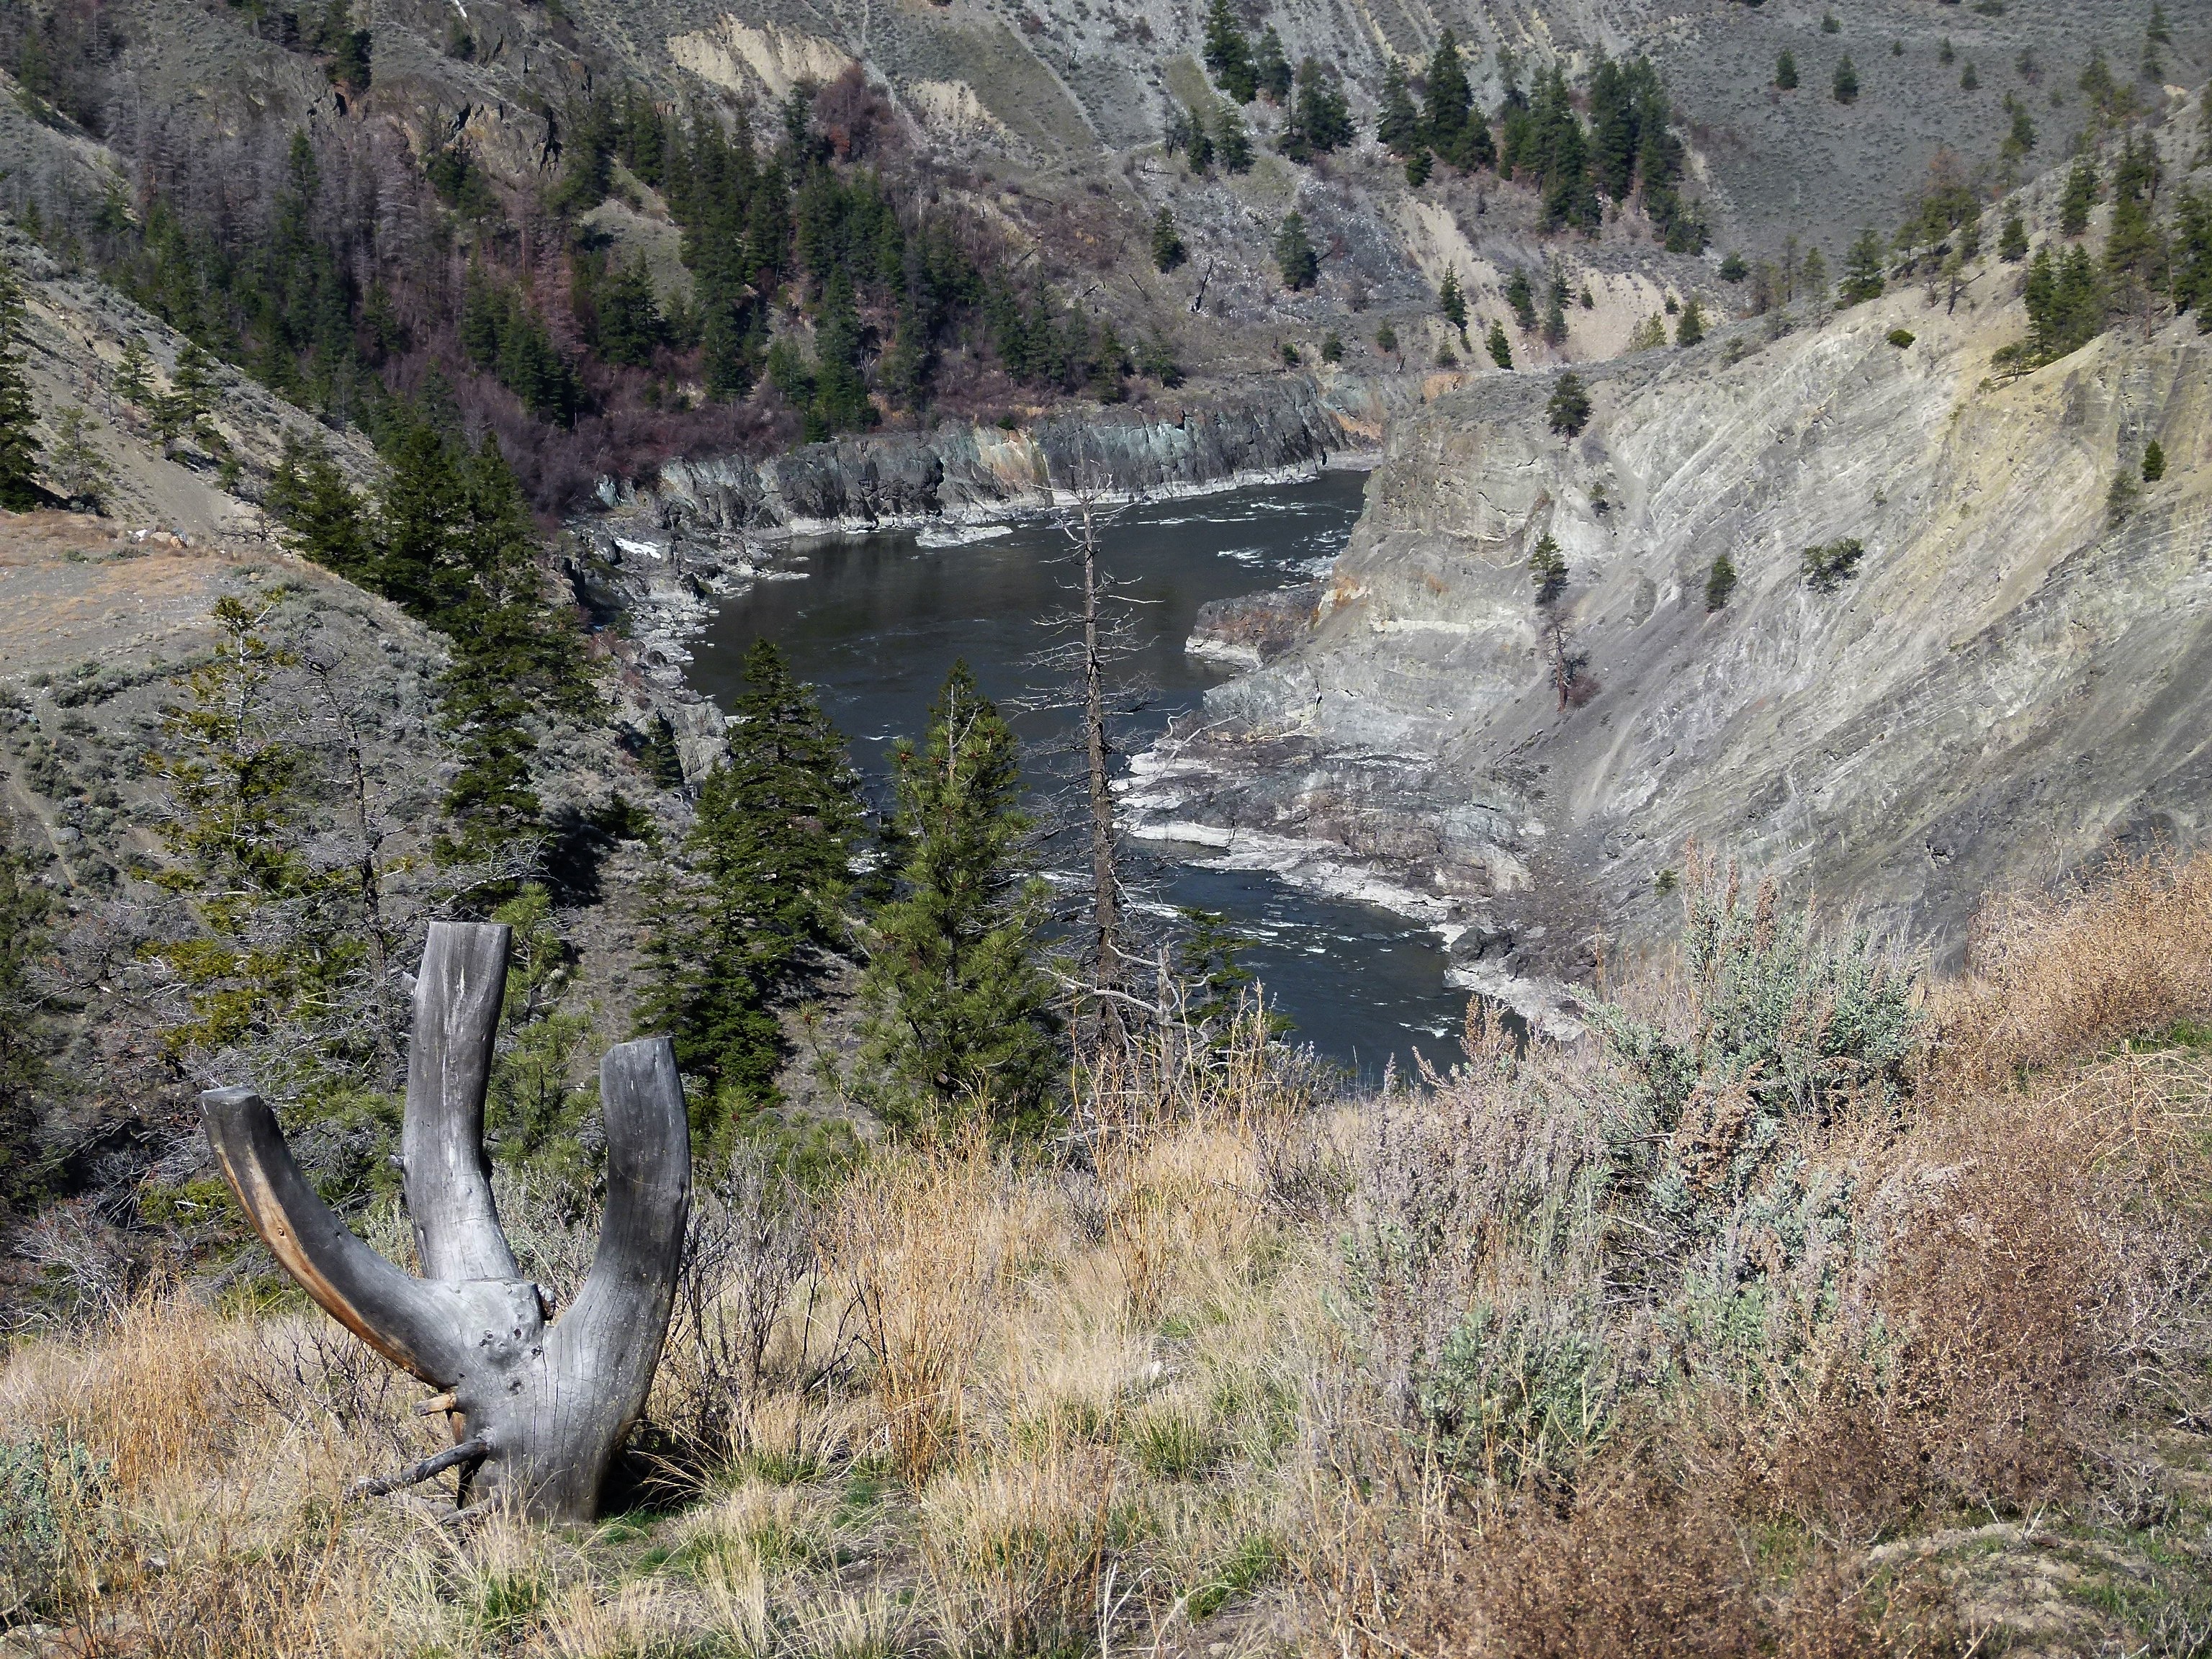
landscape, water, nature, wilderness, mountain, trail, lake, narrow, cliff, scenery, canyon, reservoir, rocks, geology, canada, plateau, british columbia, fraser river, geological phenomenon, near lillooet